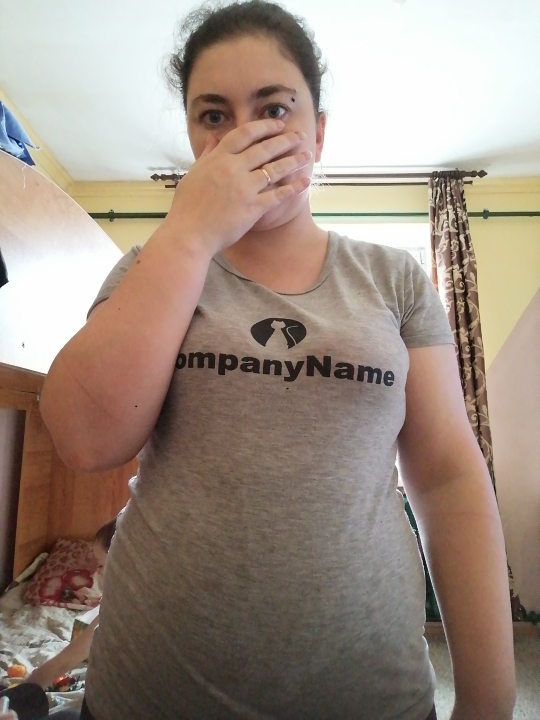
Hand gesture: no_gesture